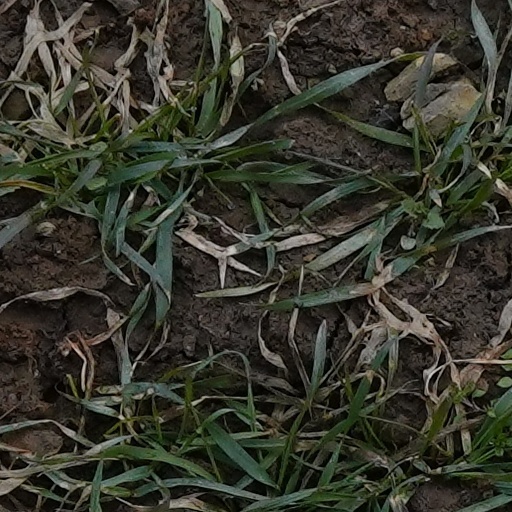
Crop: wheat